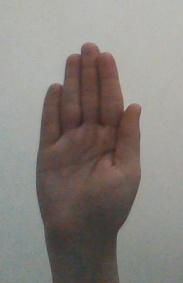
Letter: seen